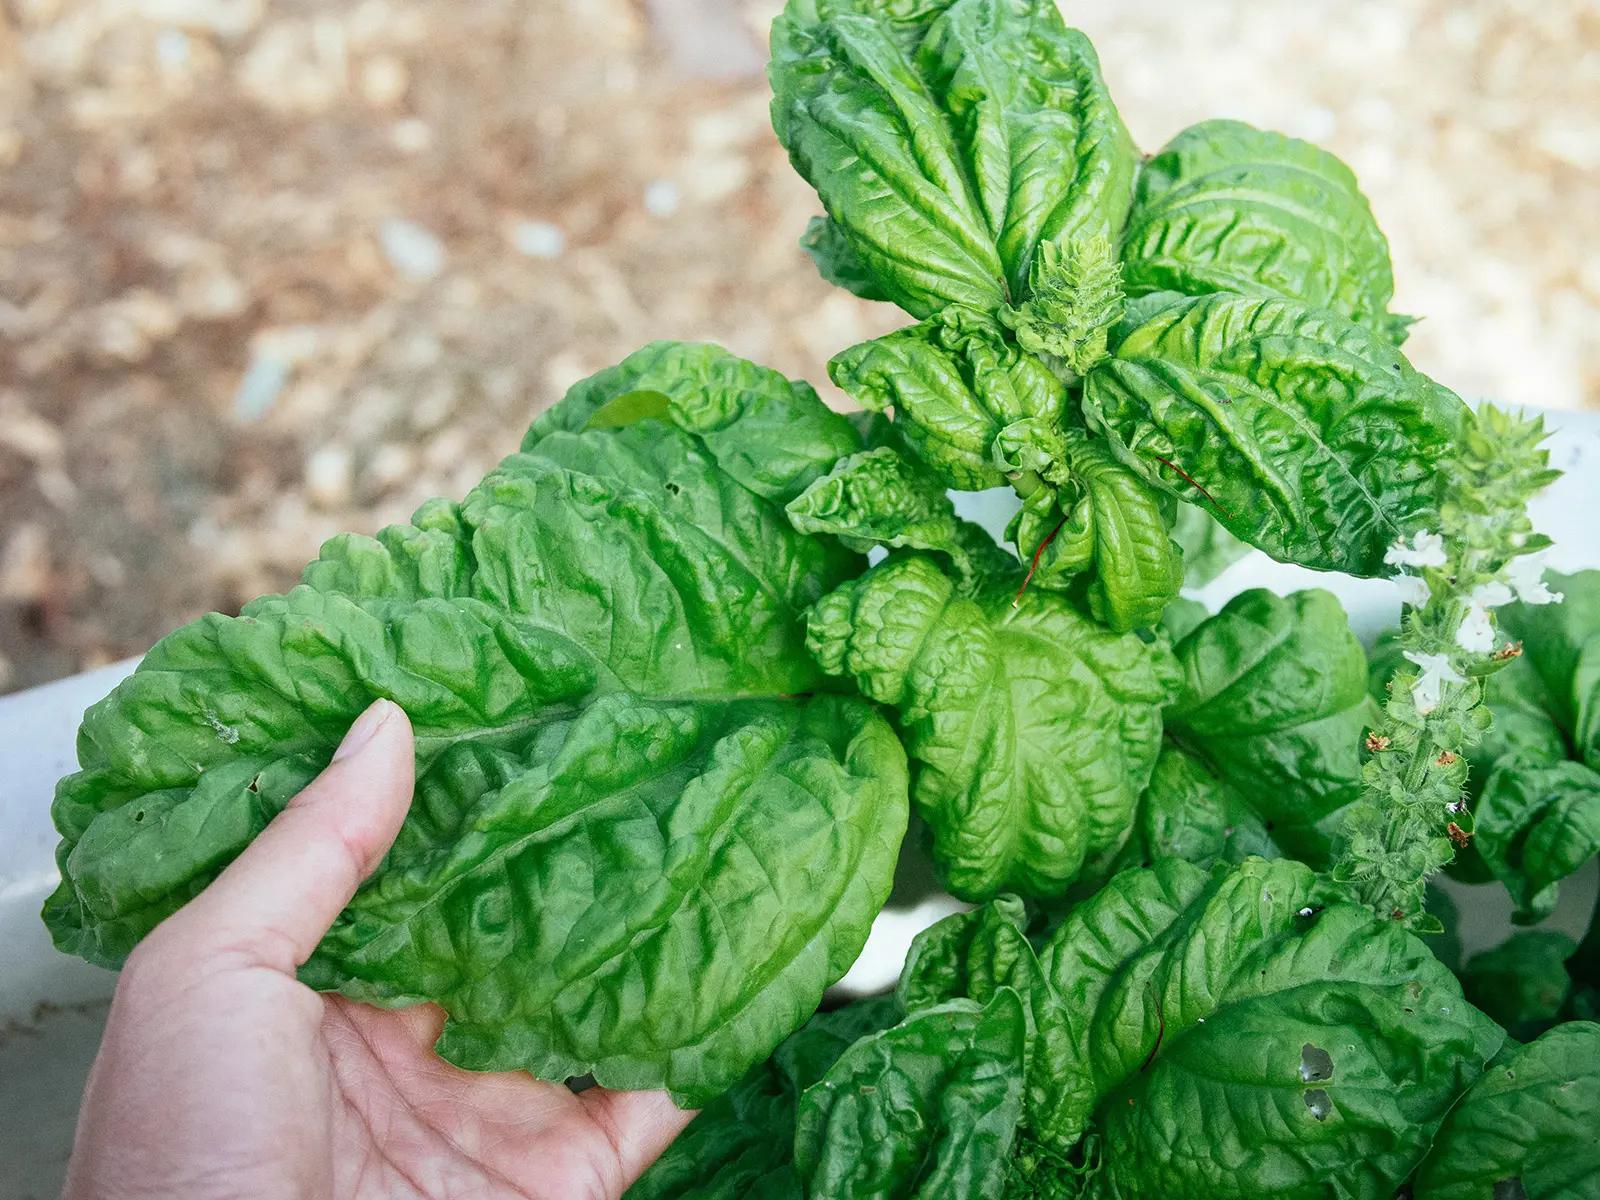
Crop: unknown
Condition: basil